Platformer

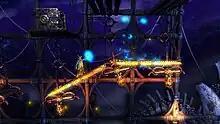
"Trine" (2009) mixed traditional platform elements with physics puzzles.

In 1996, Nintendo released "Super Mario 64", which is a game that set the standard for 3D platformers. It let the player explore 3D environments with greater freedom than was found in any previous game in the genre. With this in mind, Nintendo put an analog control stick on its Nintendo 64 controller, a feature that had not been seen since the Vectrex but which has since become standard. The analog stick provided the fine precision needed with a free perspective.